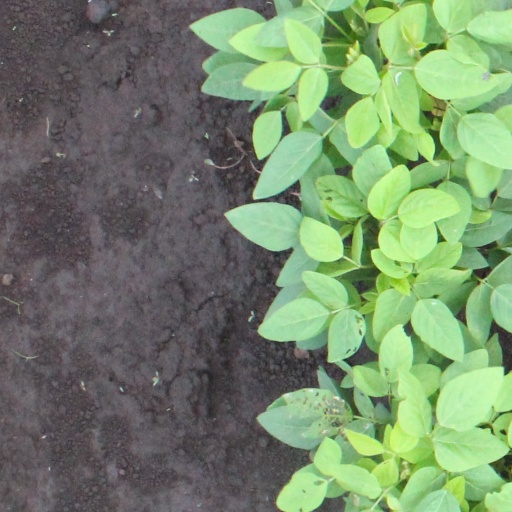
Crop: soybean